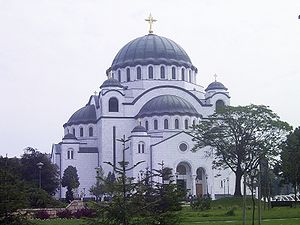
Serbisk-ortodokse kirke
Kirke i Beograd.
Den Serbisk-Ortodokse Kirke er den nationale kirke i Serbien og tilhører de autokefale ortodokse kirker. Den er verdens næstældste slavisk-ortodokse kirke og ledes af det serbiske patriarkat samt synoden i Beograd. Idet mange serbere er emigreret til fremmede lande, har kirken en række trossamfund over hele verden, bl.a. Den Serbisk Ortodokse Kirke i Danmark, der hører under stiftet Storbritannien-Skandinavien.